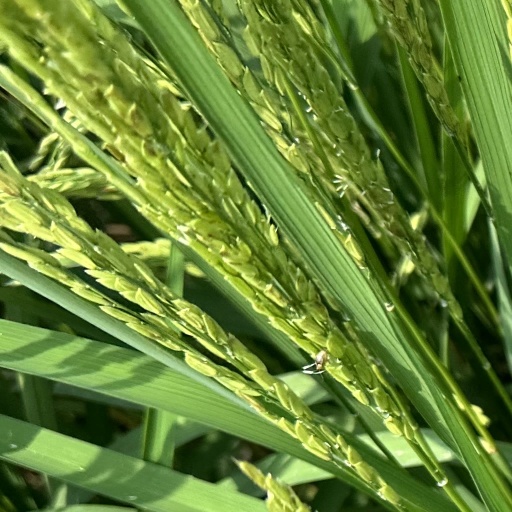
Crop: rice